Sensory illusions in aviation

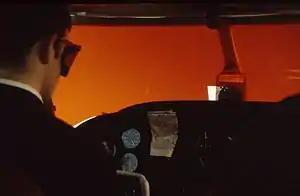
Blind flying. The pilot wears goggles blocking the colors transparent through the orange plastic sheet in front of him. The instructor wears no goggles and so has an outside view tinted orange.

Human senses are not naturally geared for the in-flight environment. Pilots may experience disorientation and loss of perspective, creating illusions that range from false horizons to sensory conflict with instrument readings or the misjudging of altitude over water.